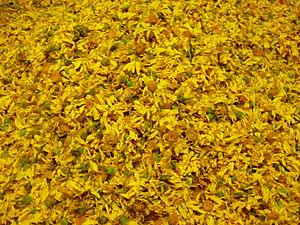
capitules de Arnica montana cueillis et en vrac, prêts à être séchés
L’Arnica des montagnes ou Arnica montana est une espèce de plantes herbacées vivace rhizomateuse du genre Arnica et de la famille des Asteraceae. Cette plante européenne principalement montagnarde est typique des sols acides et pauvres en éléments nutritifs. Ses populations, fortement malmenées par l'agriculture intensive, deviennent de plus en plus rares. Cette situation lui vaut d'ailleurs d'être nommée dans de nombreux textes de loi la protégeant et particulièrement dans la Directive habitats européenne.